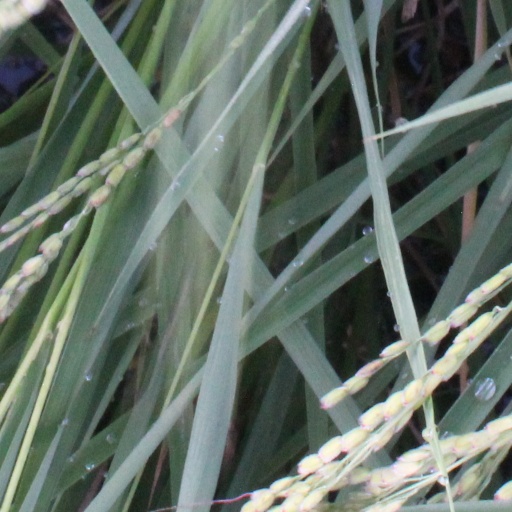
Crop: rice